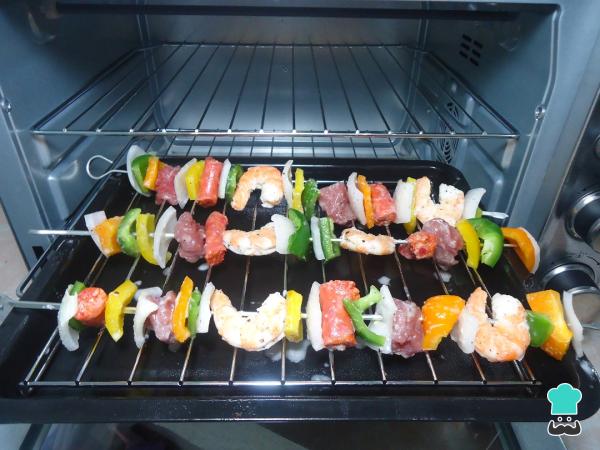
Ya que tenemos nuestras brochetas de arrachera y camarón listas, las colocamos en la rejilla para horno y las introducimos al mismo a 200°C de temperatura por 15 minutos aproximadamente.